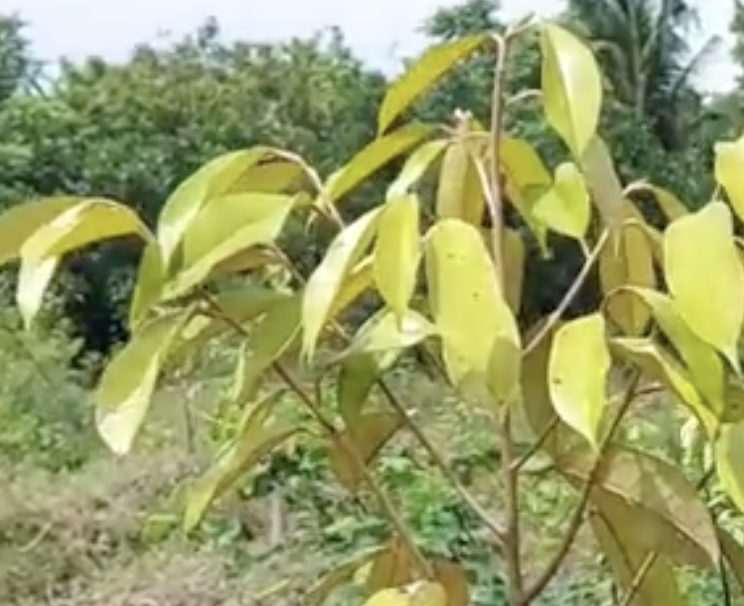
Label: yellow_leaf